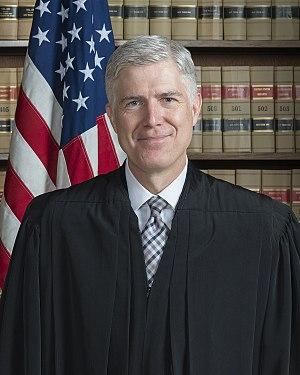
Un juge assesseur de la Cour suprême des États-Unis désigne un membre de la Cour suprême des États-Unis autre que le juge en chef des États-Unis. Le nombre de ces juges est déterminé par le Congrès des États-Unis et est actuellement fixé à huit par le Judiciary Act of 1869.
Neil McGill Gorsuch, né le 29 août 1967 à Denver, est un juriste, avocat et juge américain. Nommé juge à la cour d'appel des États-Unis pour le dixième circuit par George W. Bush en 2006, il devient juge à la Cour suprême le 10 avril 2017, sur proposition du président Donald Trump.